Moon Lake (film)

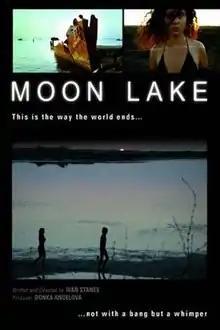
Moon Lake DVD Cover

Moon Lake is a 2009 Bulgarian-German-French art film written and directed by Ivan Stanev. The film was produced by independent Bulgarian producer Donka Angelova and co-produced by Stanev Films (Berlin) and Patrick Sandrin (Sofilm). It was presented at Sofia Film Fest 2010 and Cyprus International Film Festival 2012 and later curated by Kathrin Brunner and Oliver Czeslik (mYndstorm productions), Berlin.